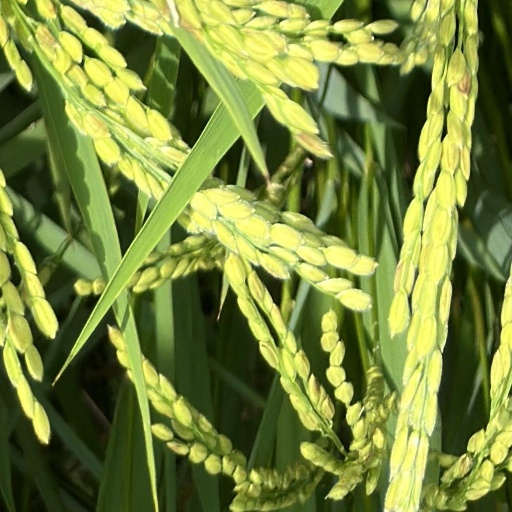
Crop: rice